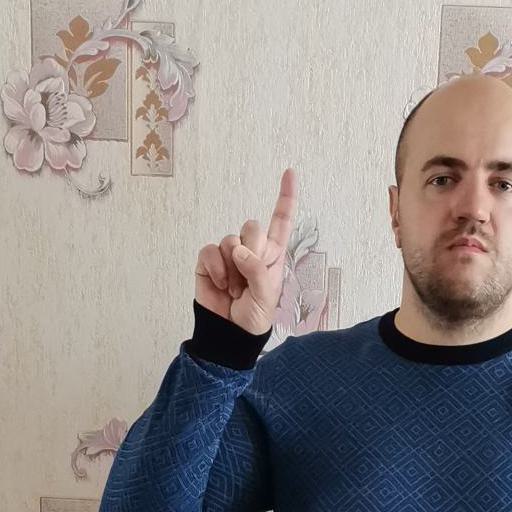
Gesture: one